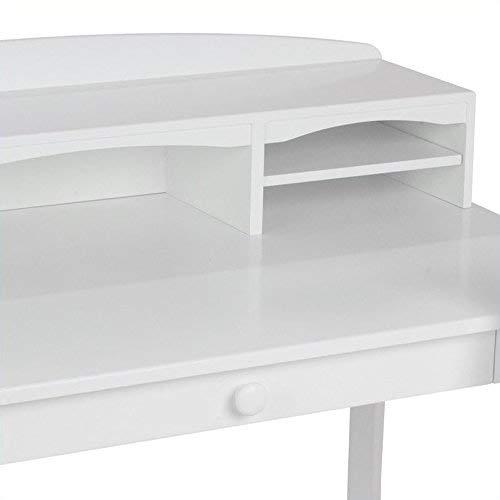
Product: KidKraft Avalon Wooden Children's Desk with Hutch, Chair & Storage - White
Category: Home & Kitchen | Furniture | Home Office Furniture | Home Office Furniture Sets
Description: Hutch with storage cubbies.
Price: $186.89
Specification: ASIN:B000IYJU3Q|ShippingWeight:68.6pounds(Viewshippingratesandpolicies)|DateFirstAvailable:July26,2005